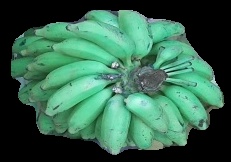
Variety: elakki-bale
Grade: grade3